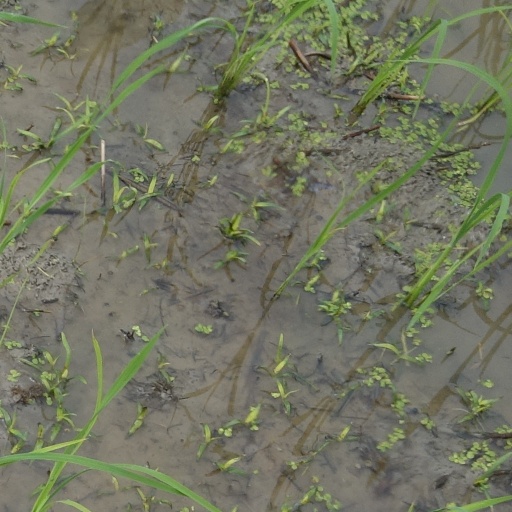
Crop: rice